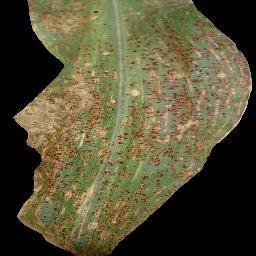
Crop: corn
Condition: (maize)_common_rust